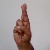
The image shows a hand gesture representing the letter 'R' in Indian Sign Language.